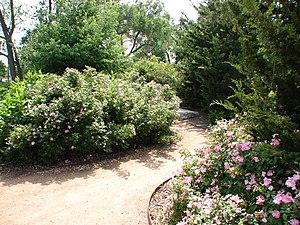
Chicago est la deuxième ville des États-Unis à posséder le plus de parcs et d'espaces verts après New York. La commune compte 570 parcs municipaux couvrant une superficie de plus de 7 300 acres d'espaces verts à travers toute la ville et la majorité d'entre eux sont sous la gestion du Chicago Park District.